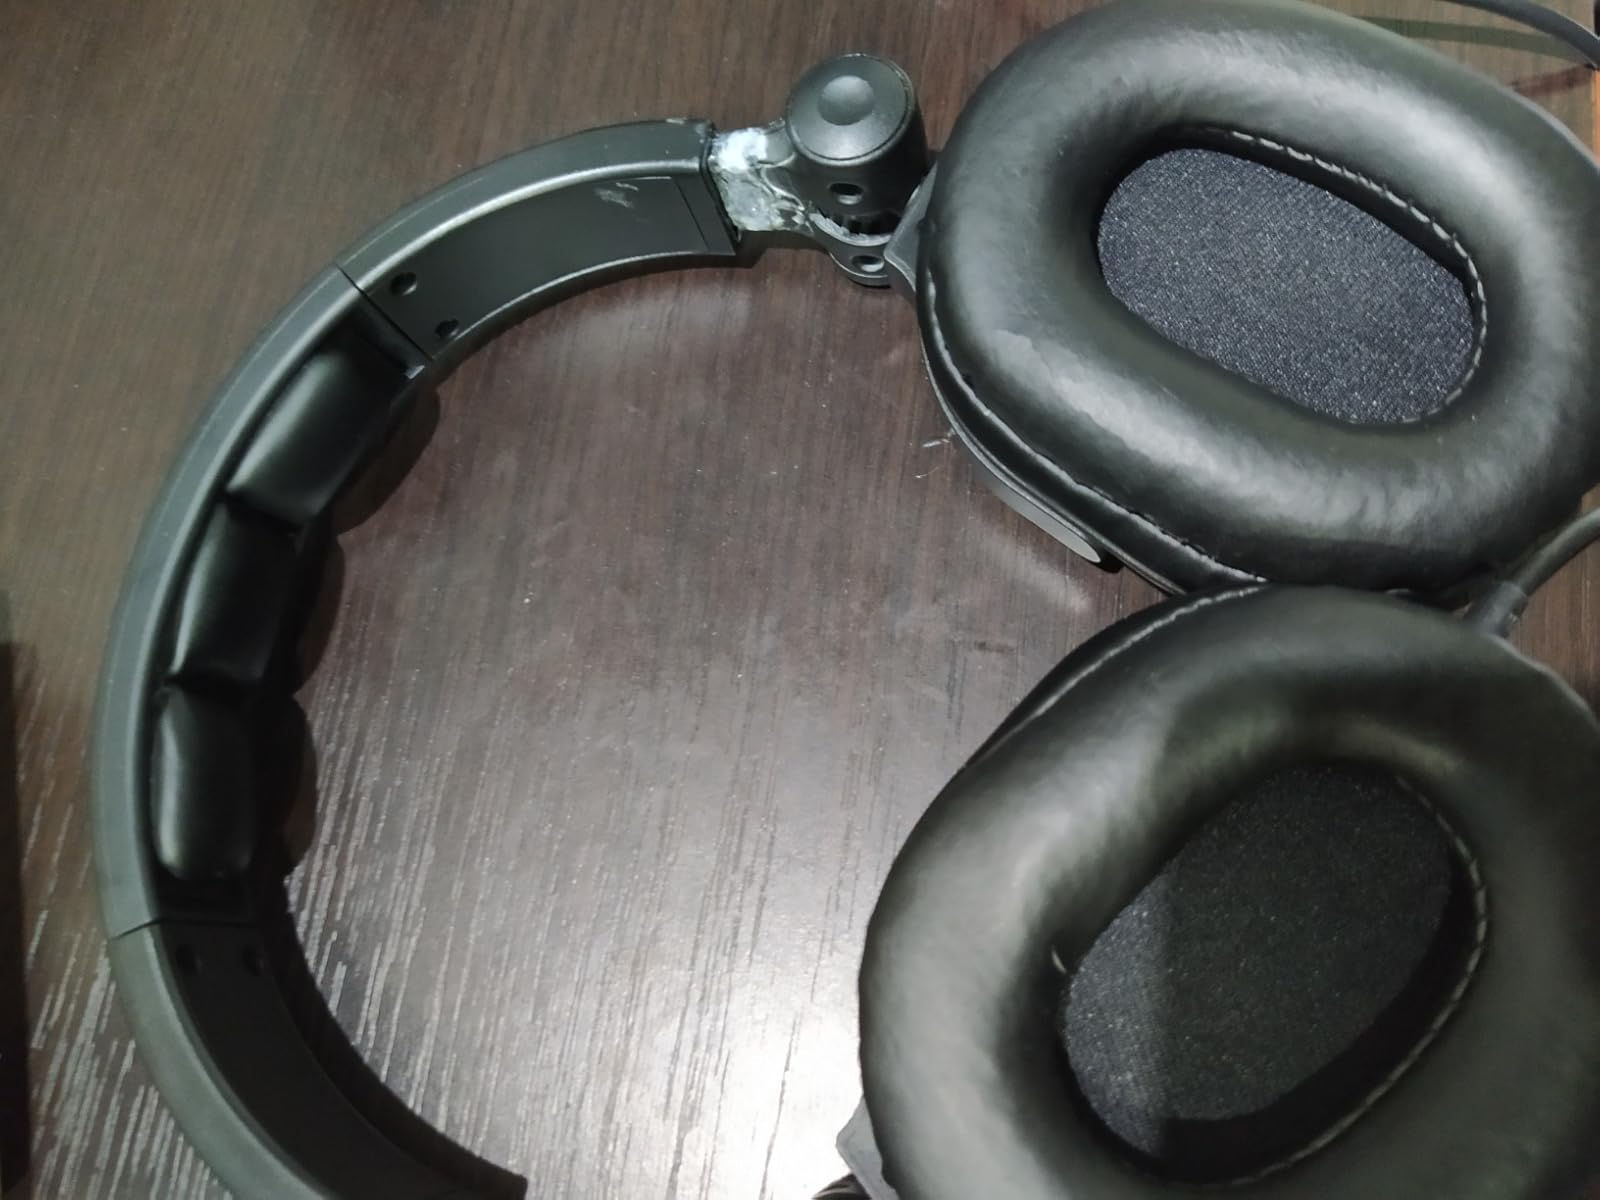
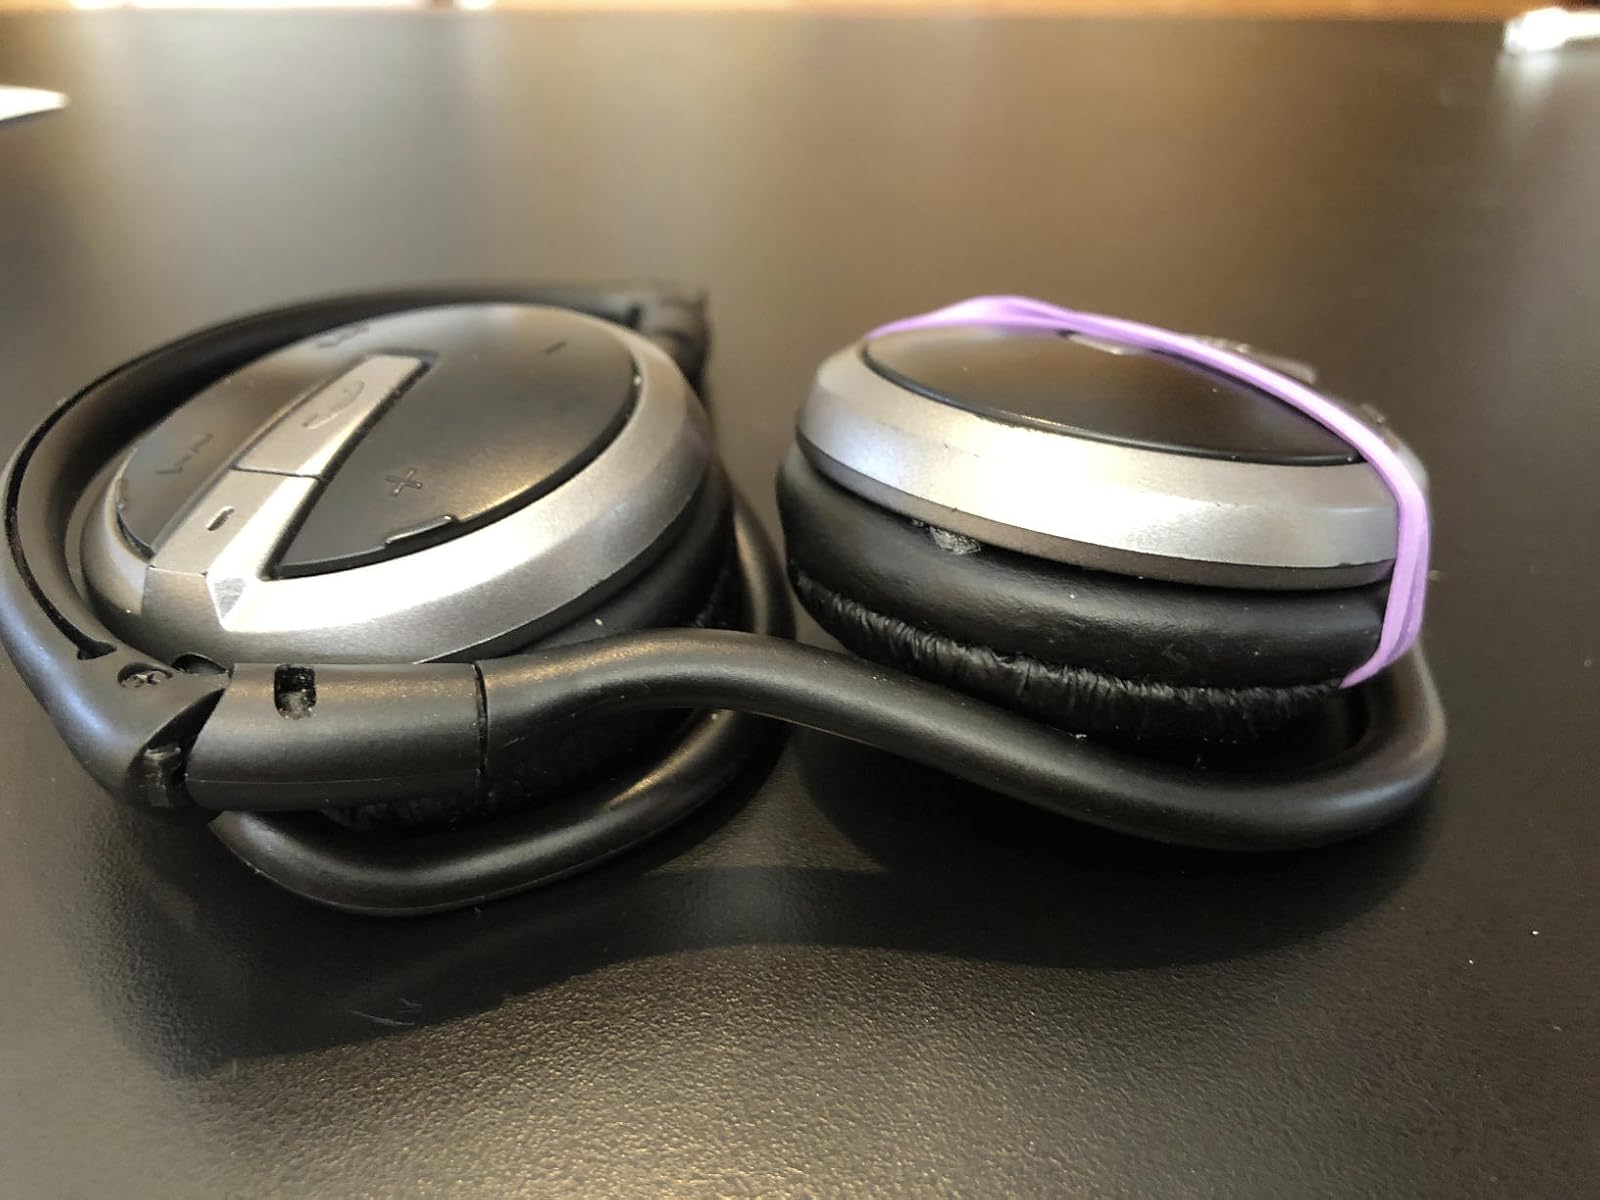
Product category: headphones
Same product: no